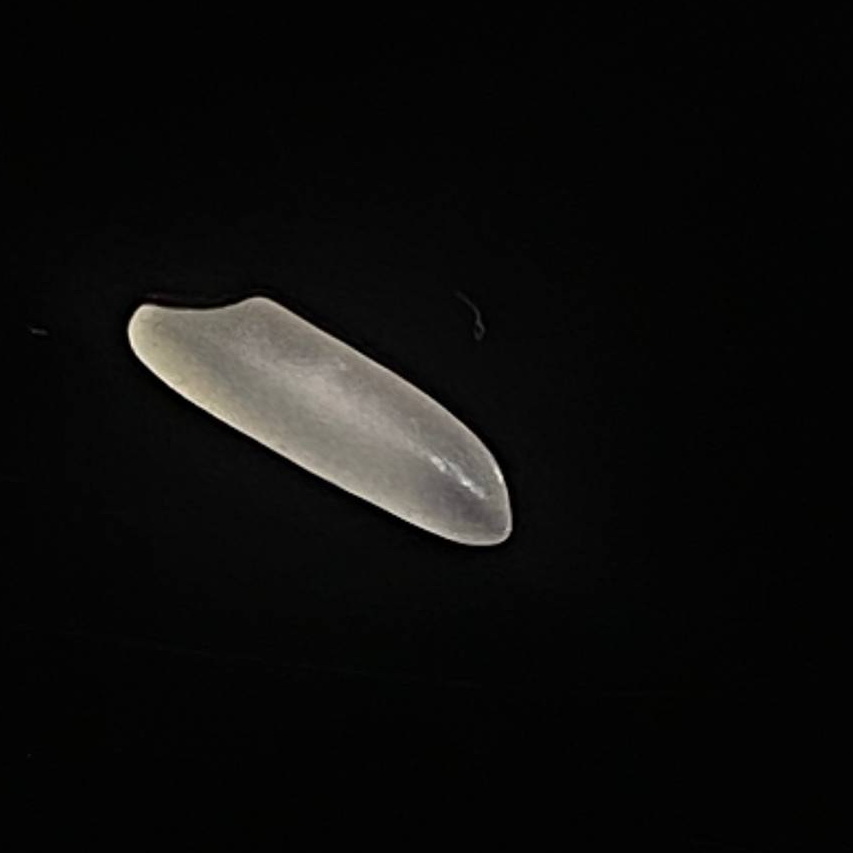
Rice variety: Najirshail